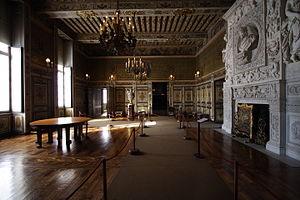
La salle des gardes au château de Fontainebleau
Le château de Fontainebleau est un château royal de styles principalement Renaissance et classique, près du centre-ville de Fontainebleau, à une soixantaine de kilomètres au sud-est de Paris, en France. Les premières traces d'un château à Fontainebleau remontent au XIIᵉ siècle. Les derniers travaux sont effectués au XIXᵉ siècle.